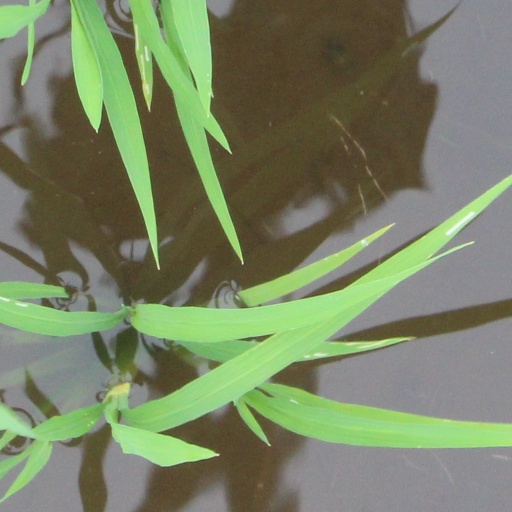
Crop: rice